Von Hügel Institute

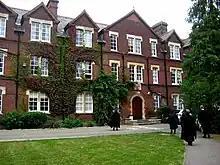
VHI, based at St Edmund's College, Cambridge

The Von Hügel Institute (VHI) is an academic research institute based at St Edmund's College, Cambridge, a constituent part of the University of Cambridge in England.